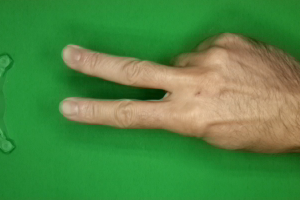
Label: scissors